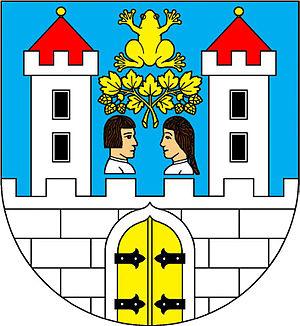
Kněževes est un bourg du district de Rakovník, dans la région de Bohême-Centrale, en République tchèque. Sa population s'élevait à 1 051 habitants en 2020.